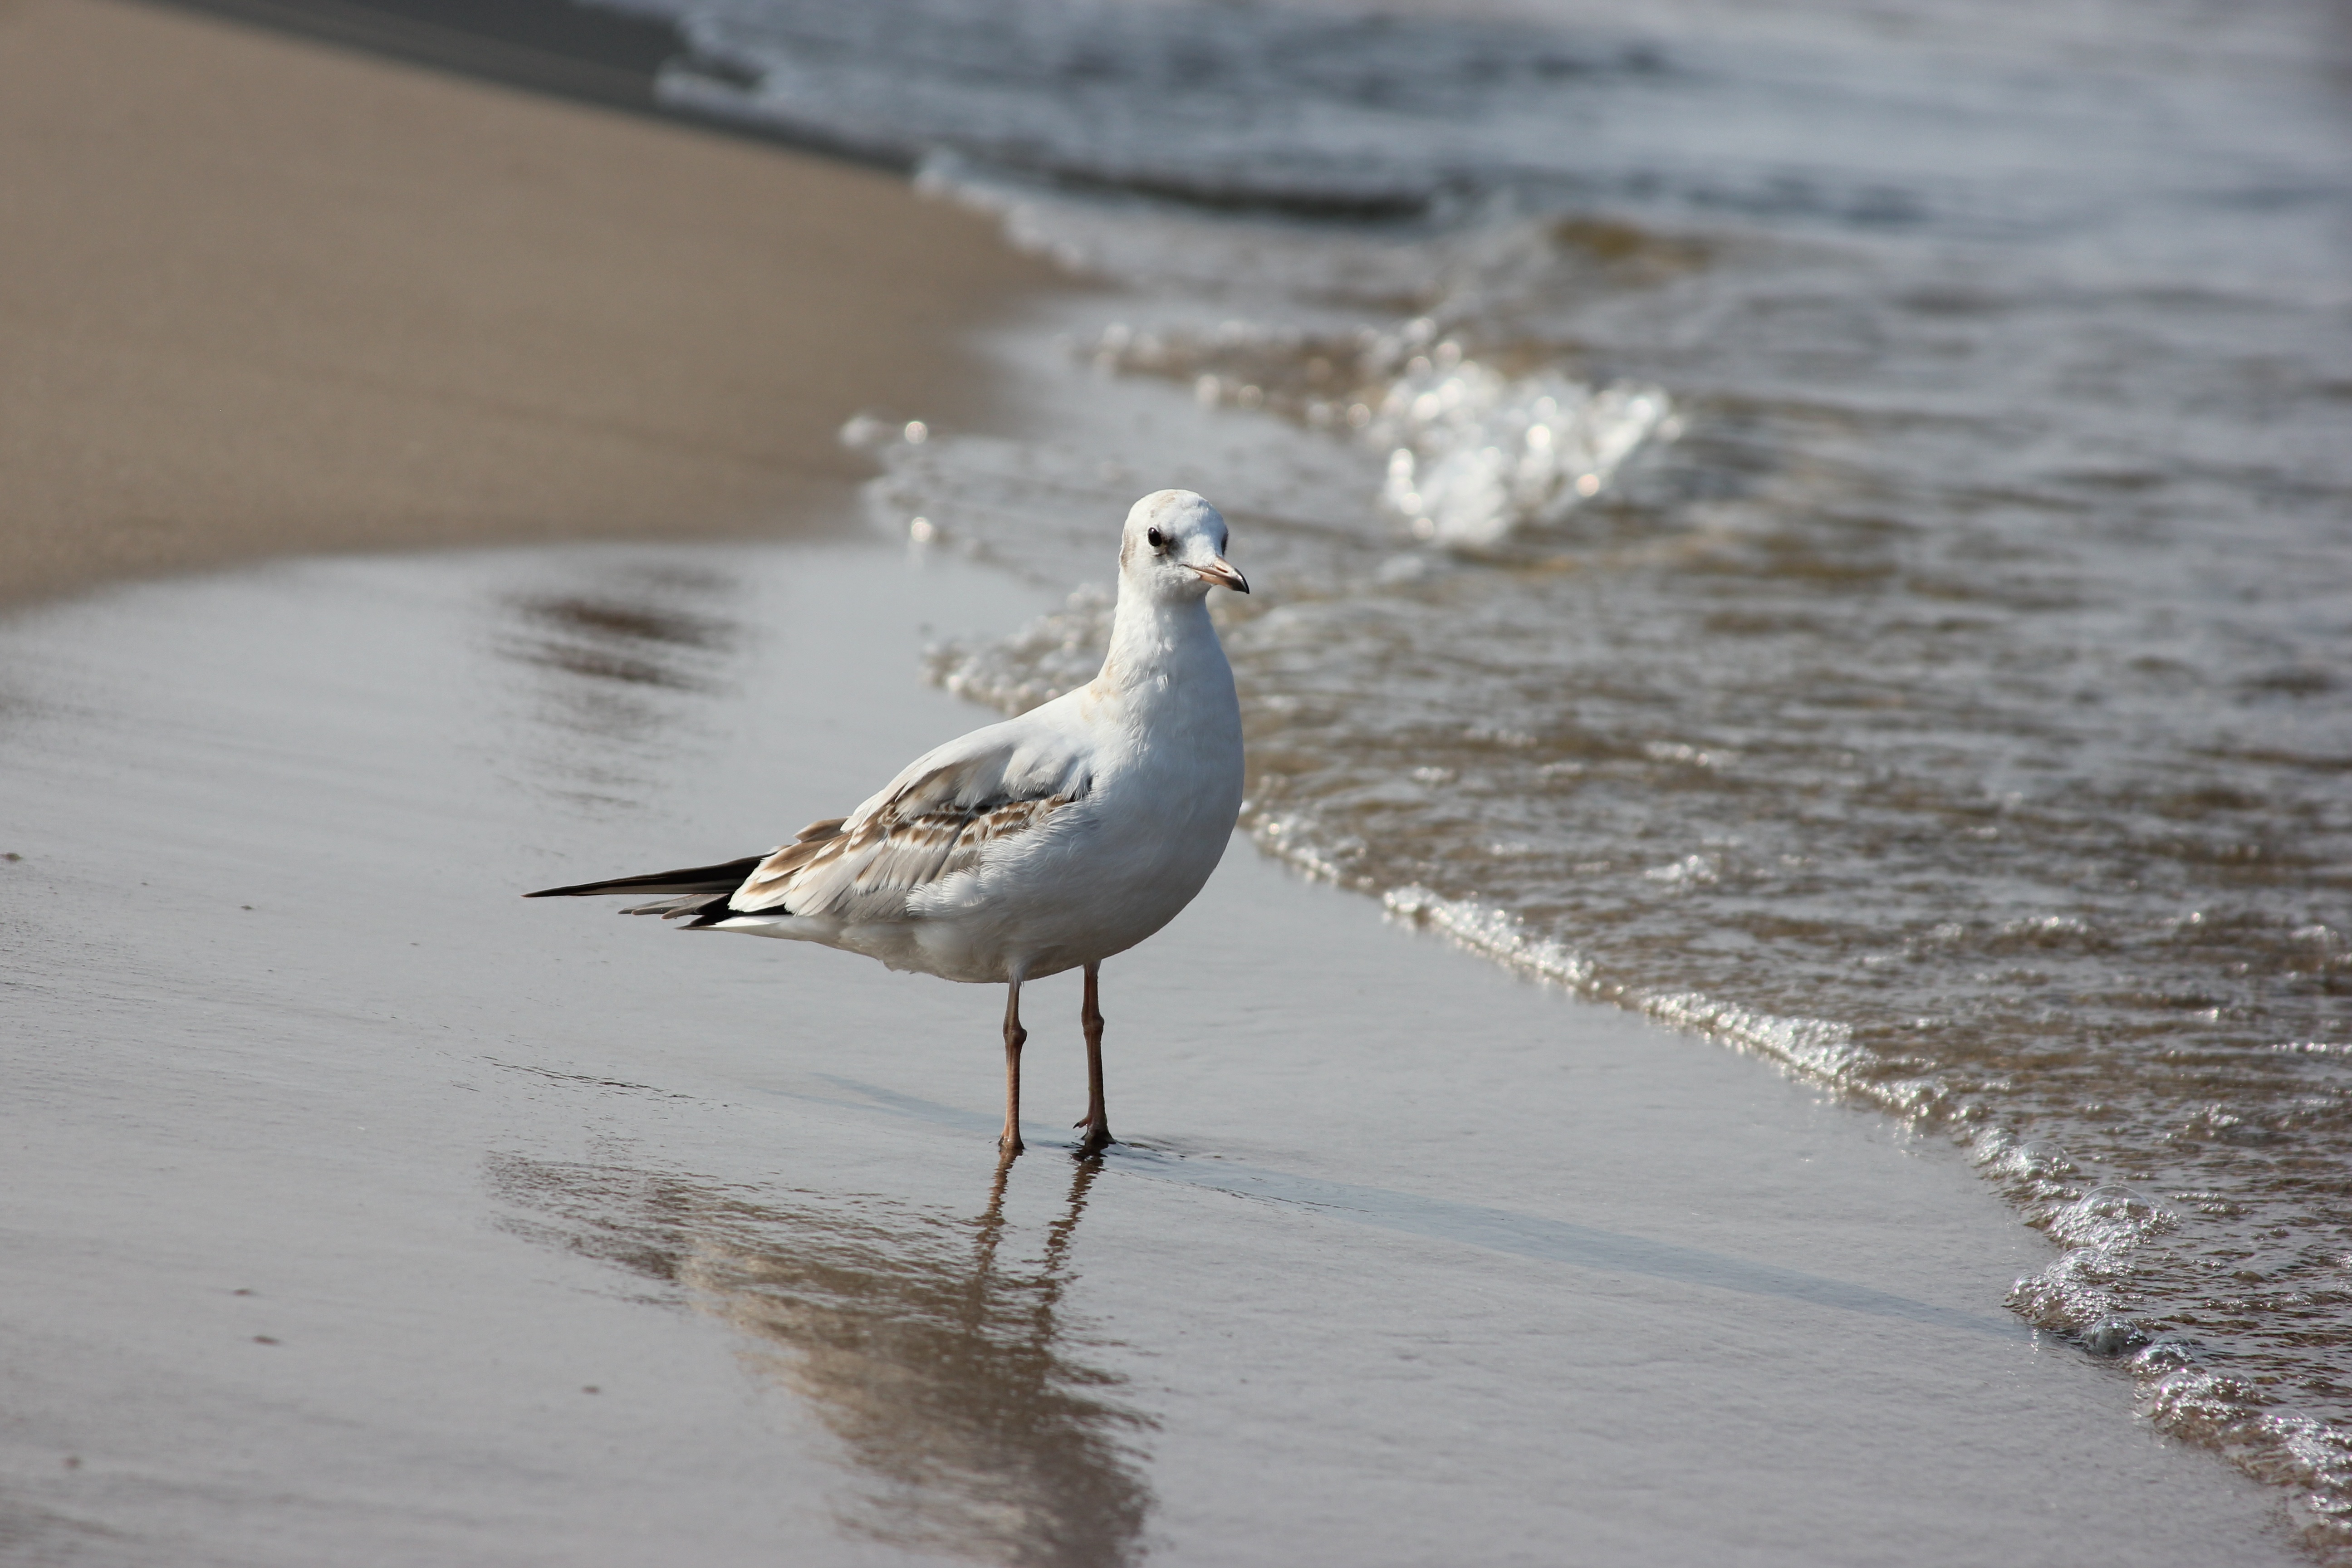
sea, water, nature, sand, bird, seabird, seagull, wildlife, reflection, gull, beak, fauna, vertebrate, water bird, shorebird, sandpiper, redshank, baltic sea beach, charadriiformes, european herring gull, calidrid